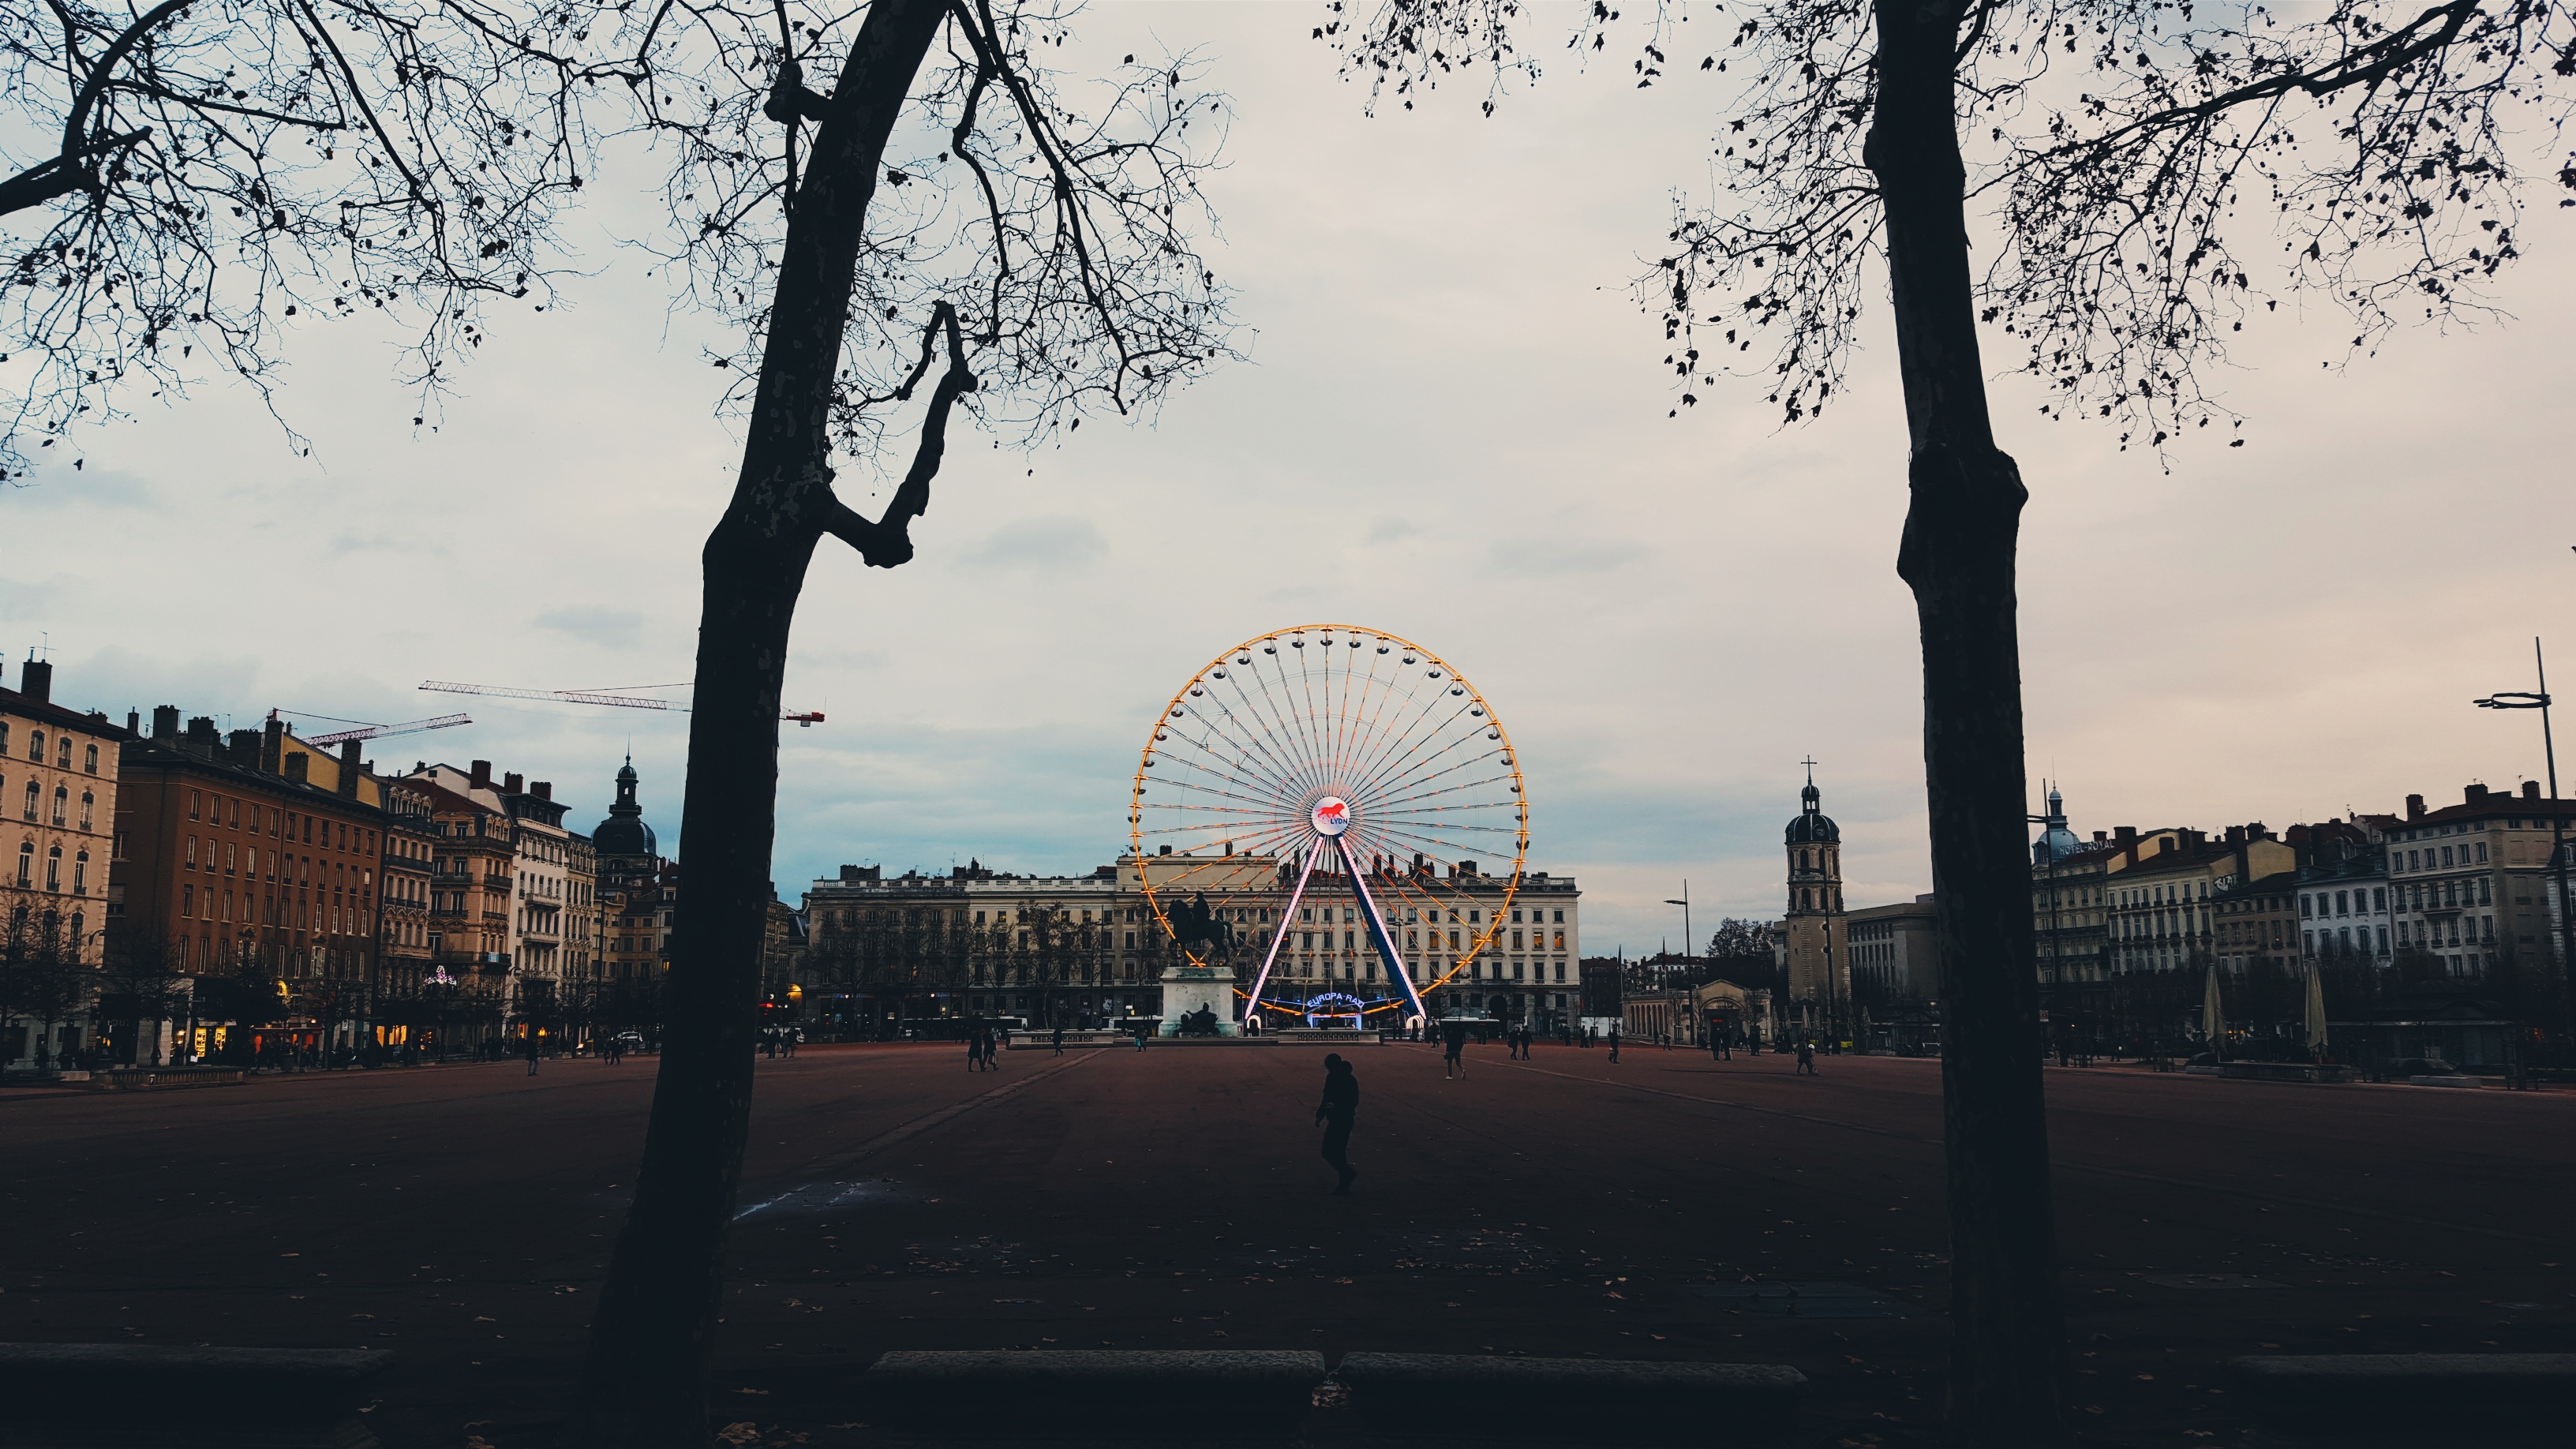
structure, sunset, skyline, morning, city, cityscape, downtown, dusk, evening, reflection, stadium, shape, urban area, human settlement, sport venue